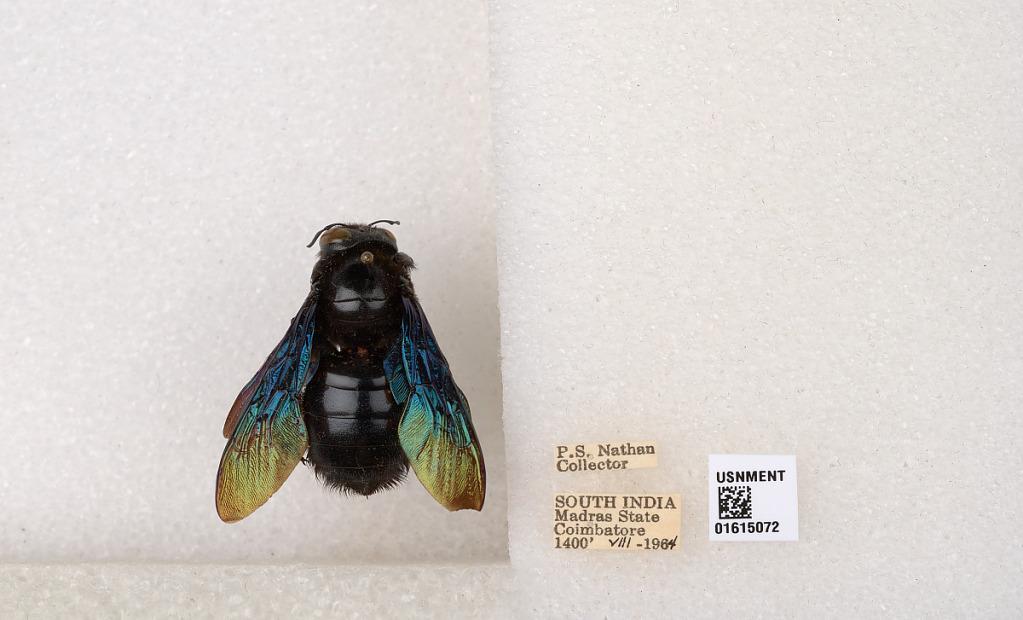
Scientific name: Xylocopa (Biluna) auripennis auripennis Lepeletier
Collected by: P. Nathan
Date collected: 1964-8-1
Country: India
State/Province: Tamil Nadu
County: Coimbatore
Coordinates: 10.9955, 76.9034